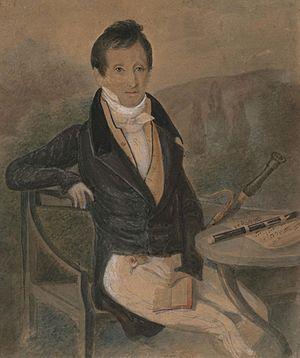
4 janvier : Œdipe à Colone, drame en musique de Antonio Sacchini, créé à Versailles.
Jean-Louis Tulou est un flûtiste, compositeur et facteur de flûtes français.